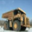
Label: truck